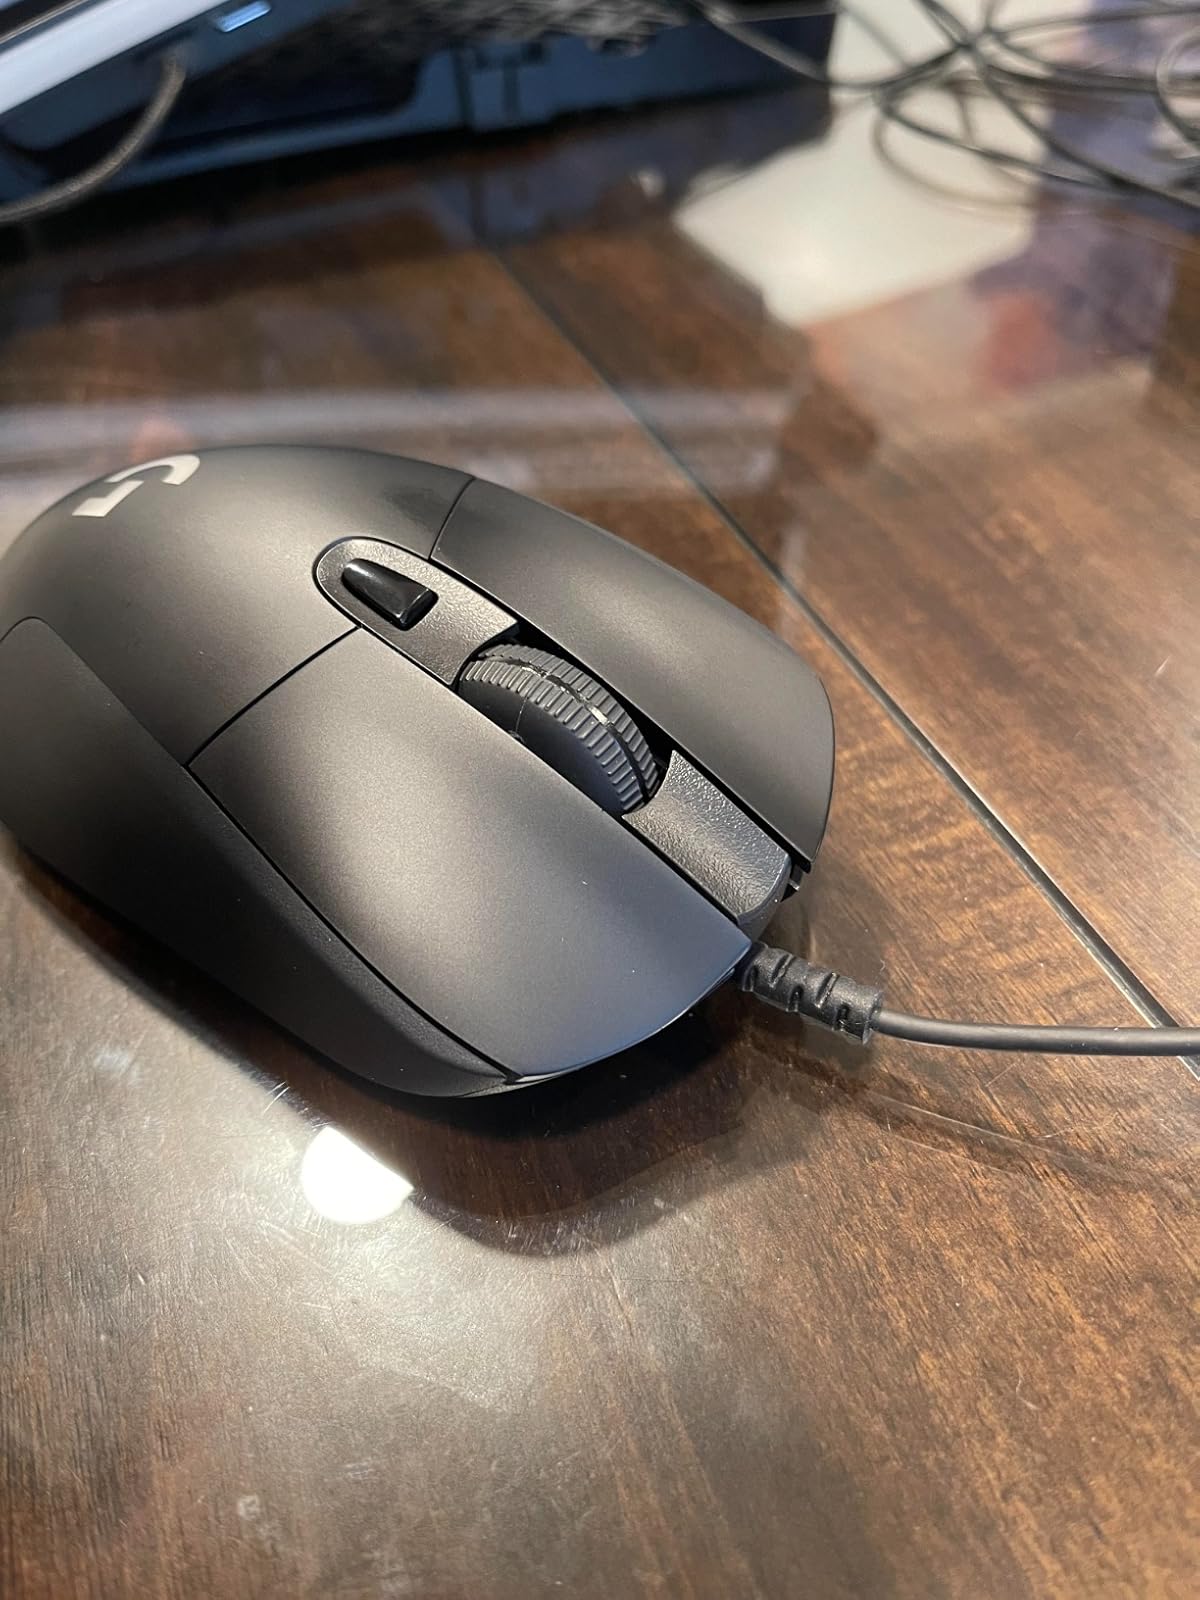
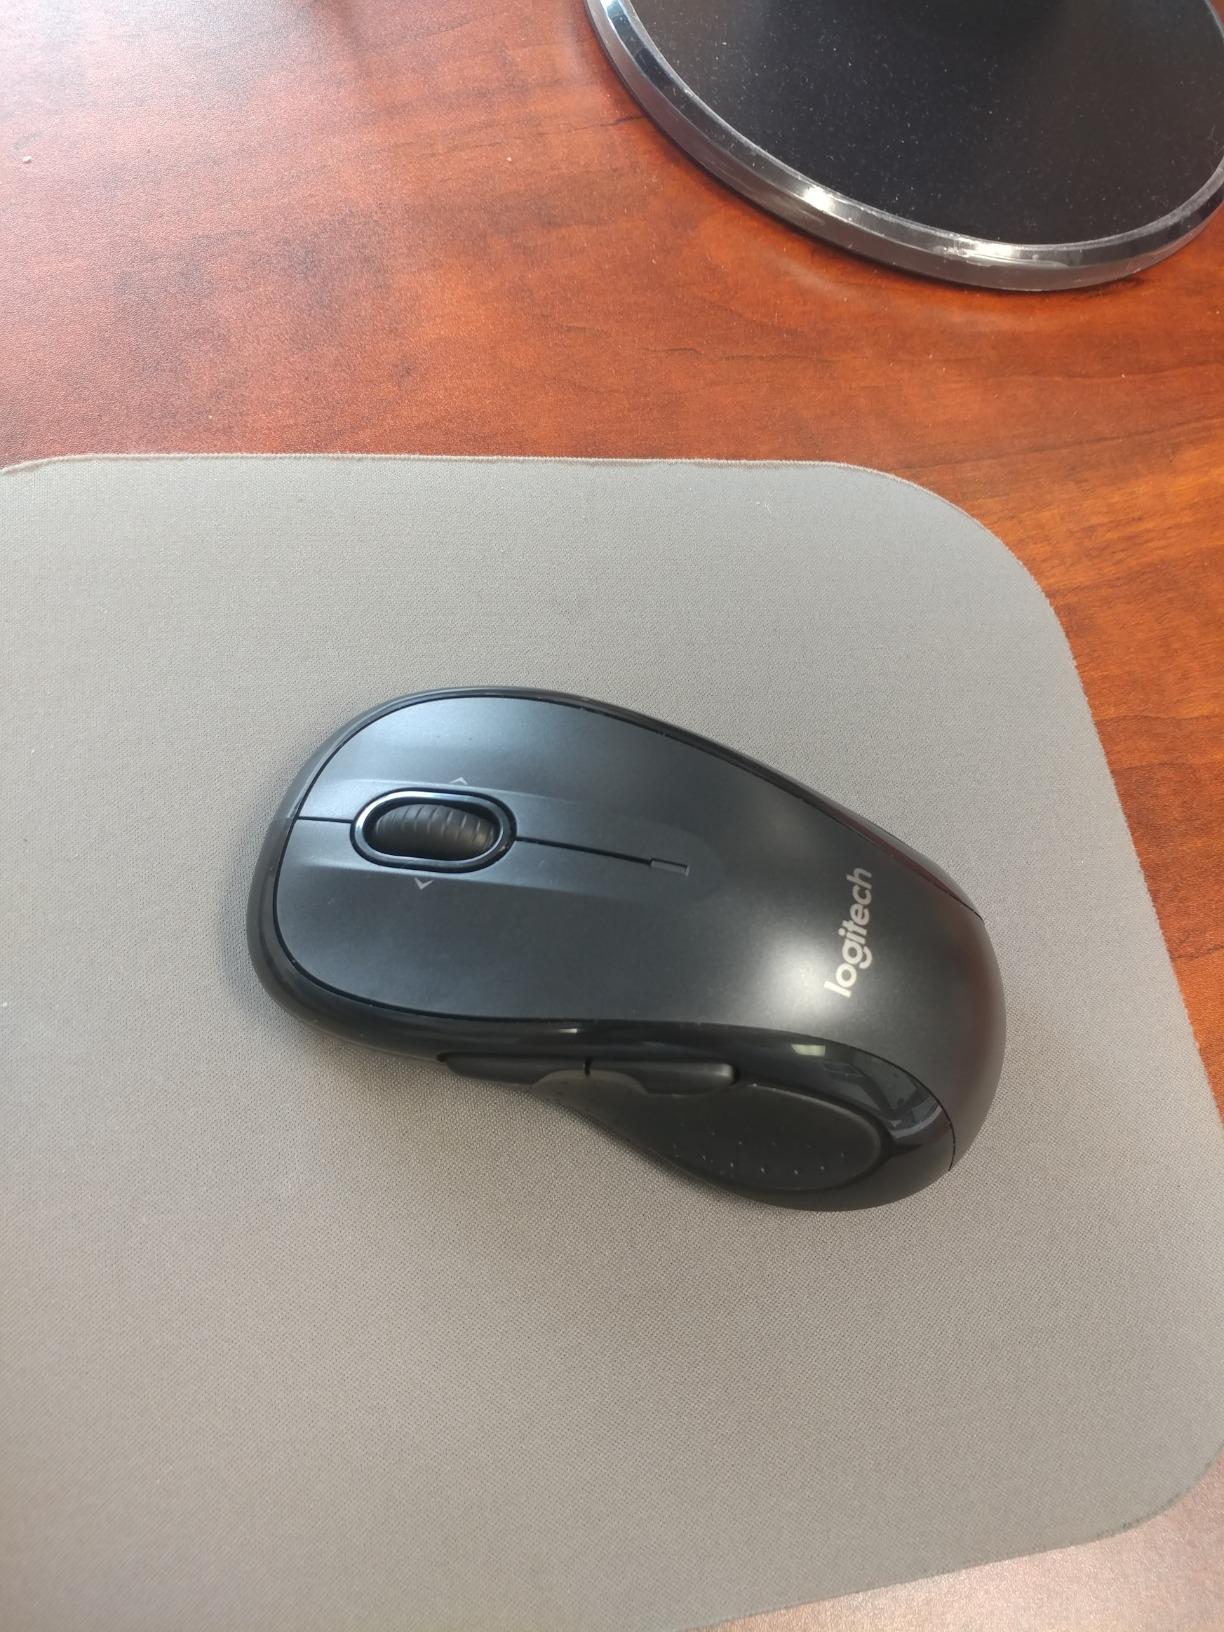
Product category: mouse
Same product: no